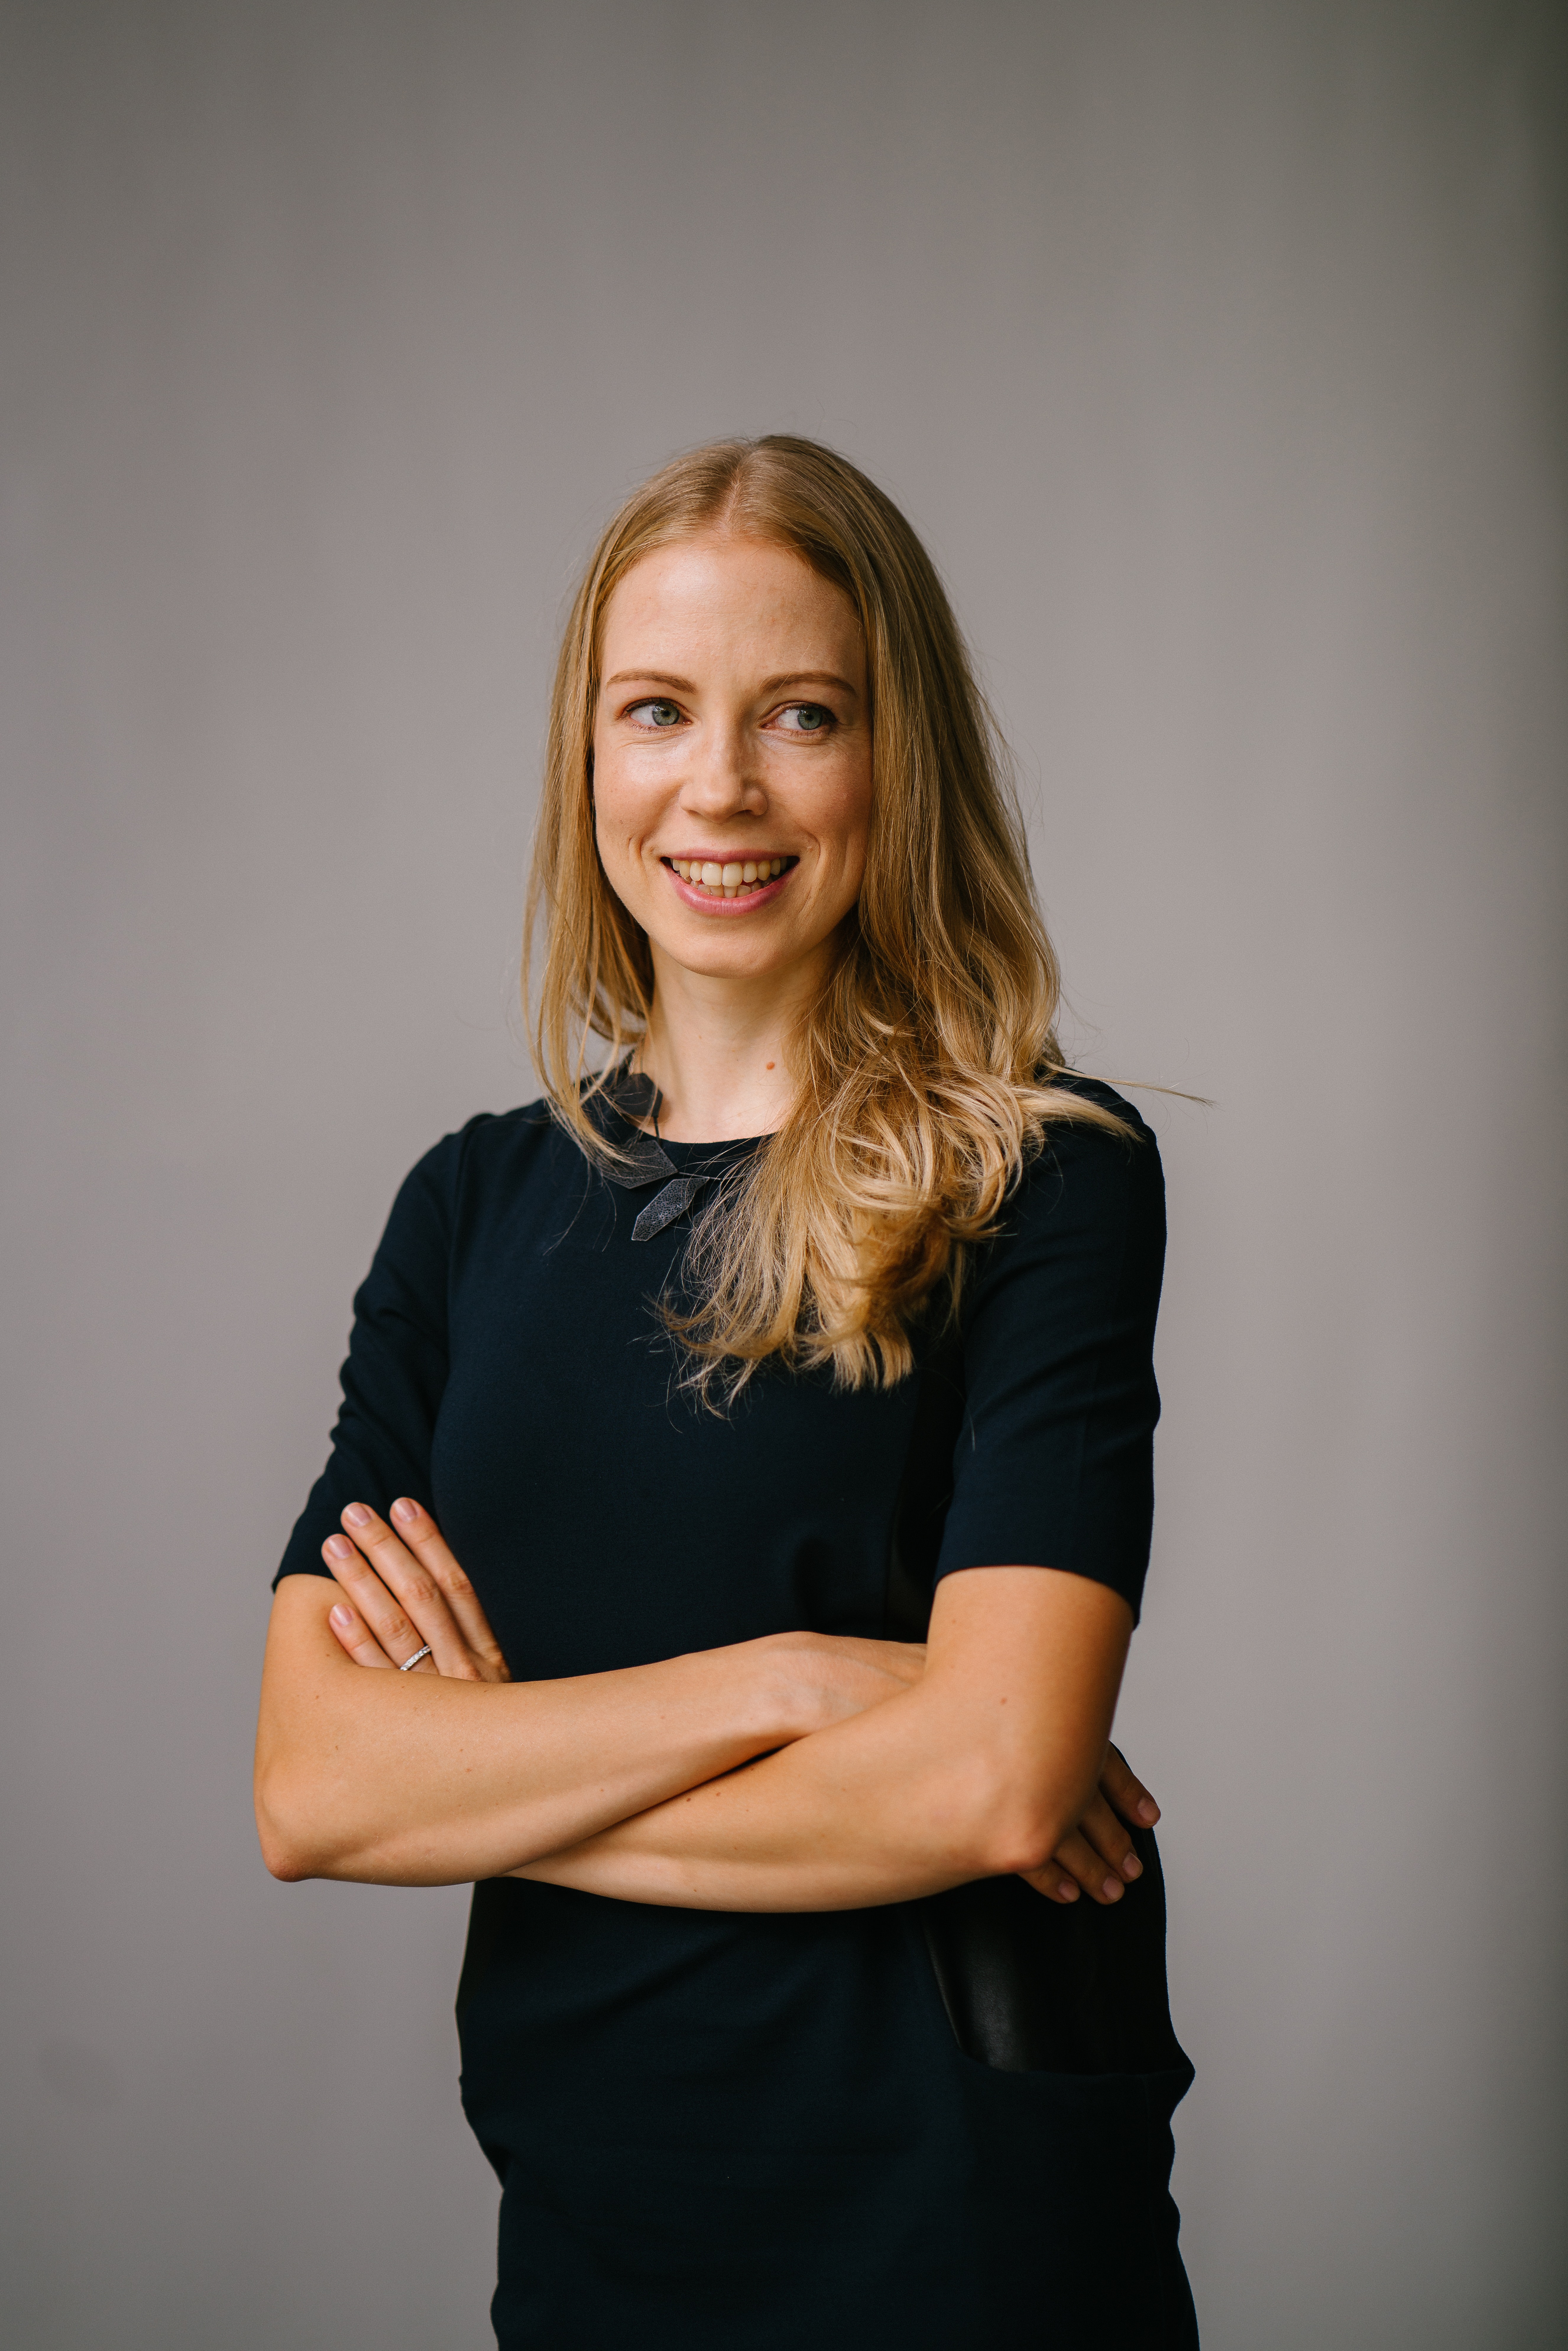
blue, blond, shoulder, arm, yellow, photo shoot, photography, long hair, joint, smile, portrait, elbow, stomach, gesture, flash photography, t shirt